Greg James

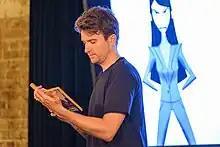
James in 2022

Gregory James Alan Milward (born 17 December 1985) is an English broadcaster and author. He has been a presenter on BBC Radio 1 since 2007, hosting shows including his old drive-time show and the station's flagship breakfast show.